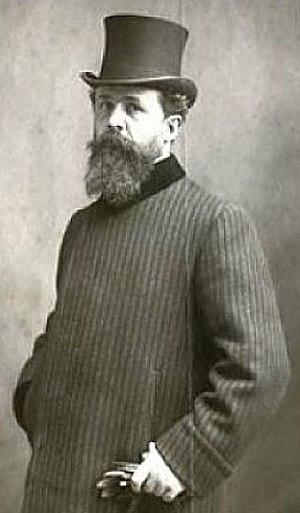
Henri Gustave Jossot, né à Dijon le 16 avril 1866 et mort à Sidi Bou Saïd le 7 avril 1951, est un dessinateur, caricaturiste, peintre, affichiste et écrivain libertaire français.
Henri Gustave Jossot, né à Dijon le 16 avril 1866 et mort à Sidi Bou Saïd le 7 avril 1951, est un dessinateur, caricaturiste, peintre, affichiste et écrivain libertaire français.